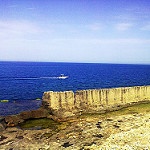
Label: sea